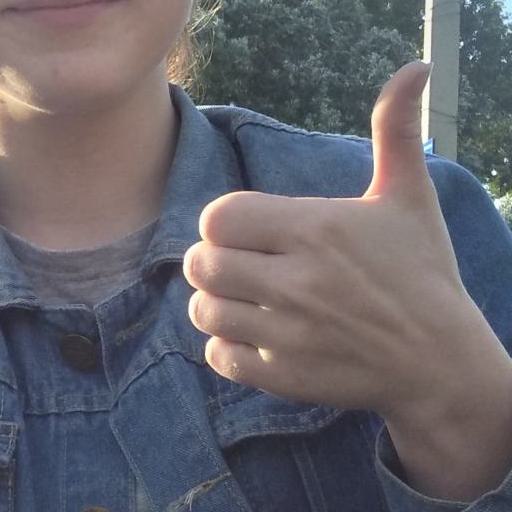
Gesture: like